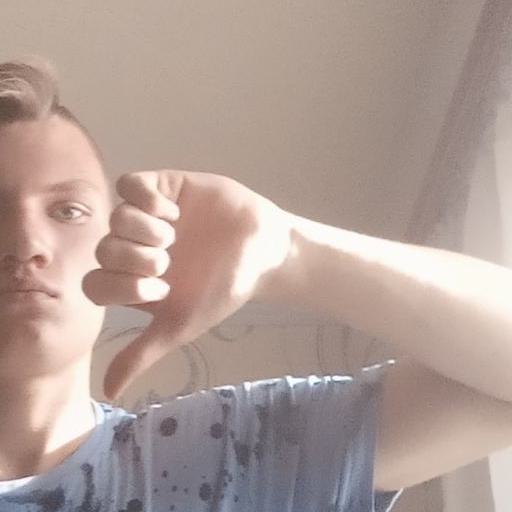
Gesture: dislike